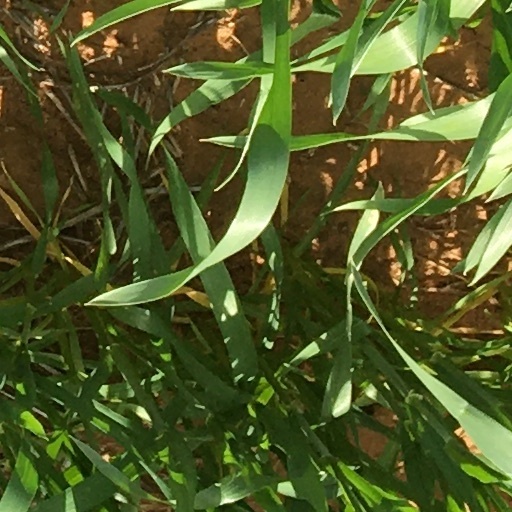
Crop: wheat